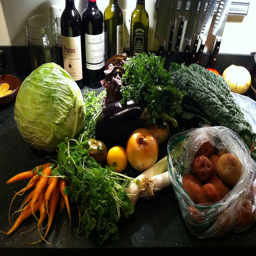
some carrots potatoes cabbage and other vegetables and bottles
Various types of produce on a counter with empty wine bottles
An assortment of fresh vegetables on the counter.
An assortment of produce items near four bottles of wine.
The is plenty of fresh fruit and vegetables on the counter.